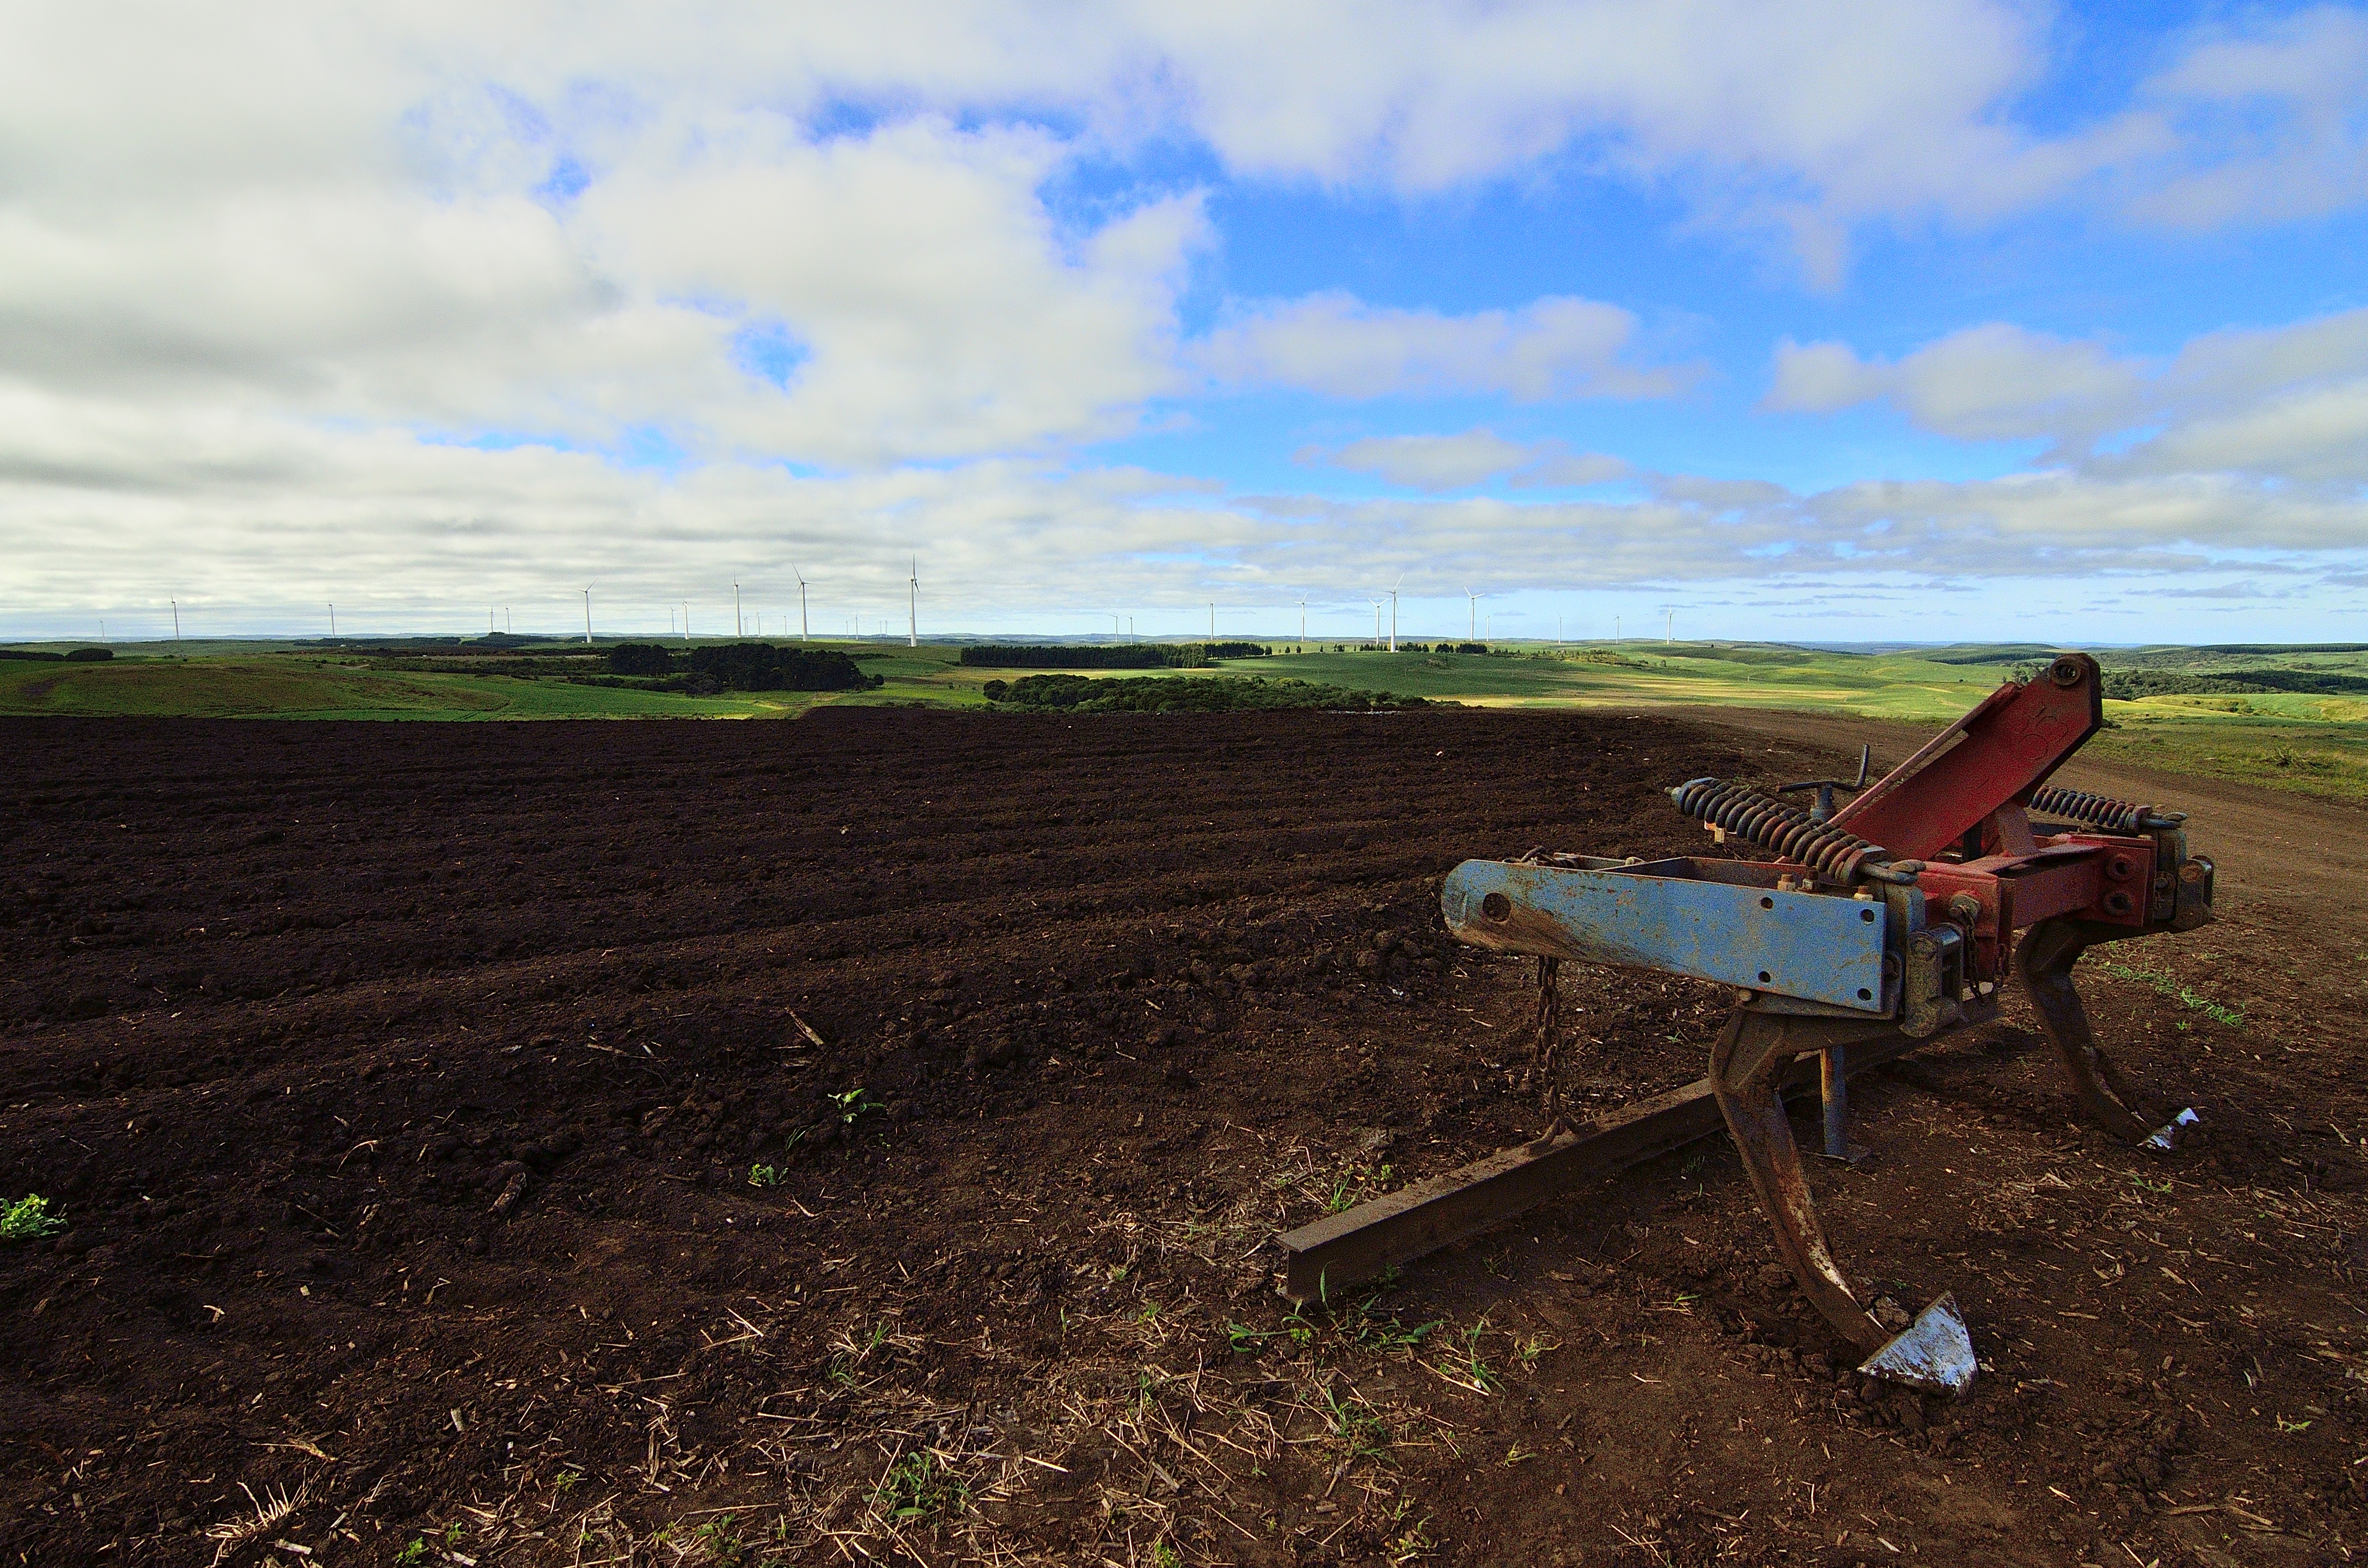
landscape, grass, field, farm, lawn, prairie, vehicle, crop, soil, agriculture, plain, grassland, viento, eolica, usina, arado, plough, rural area, agricultural machinery, grass family